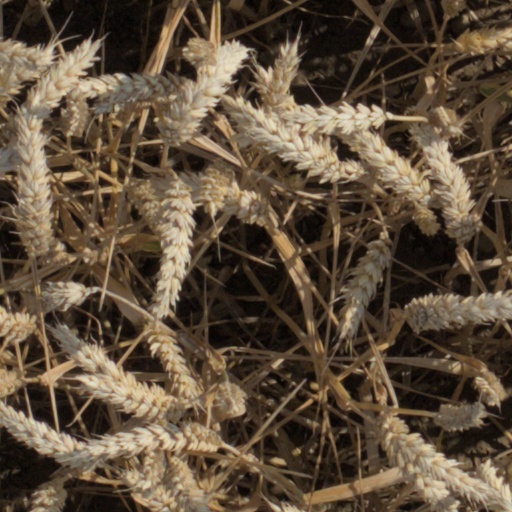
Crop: wheat